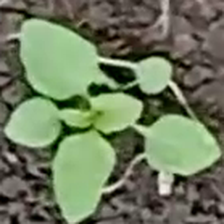
Weed species: Lamber_Quarter_plant(Chenopodium )